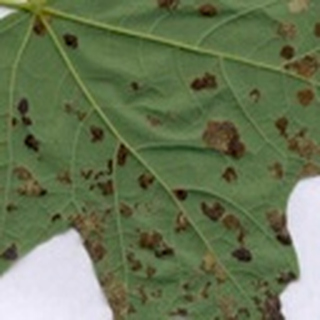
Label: cotton_target_spot